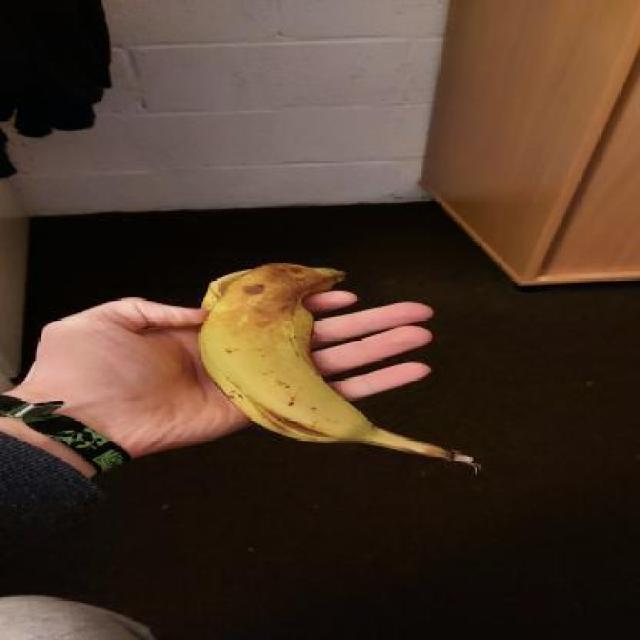
Label: bananas